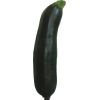
Label: Zucchini dark 1